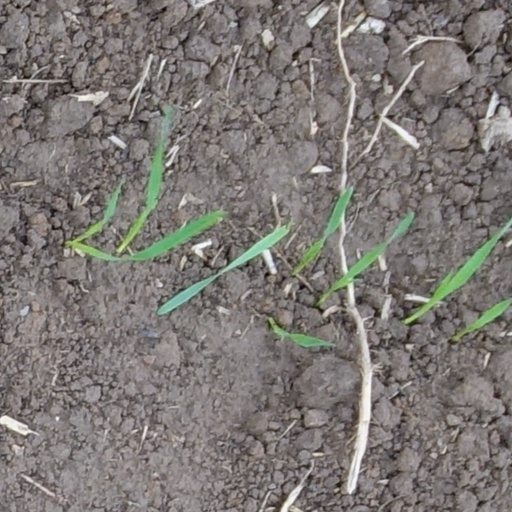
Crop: wheat